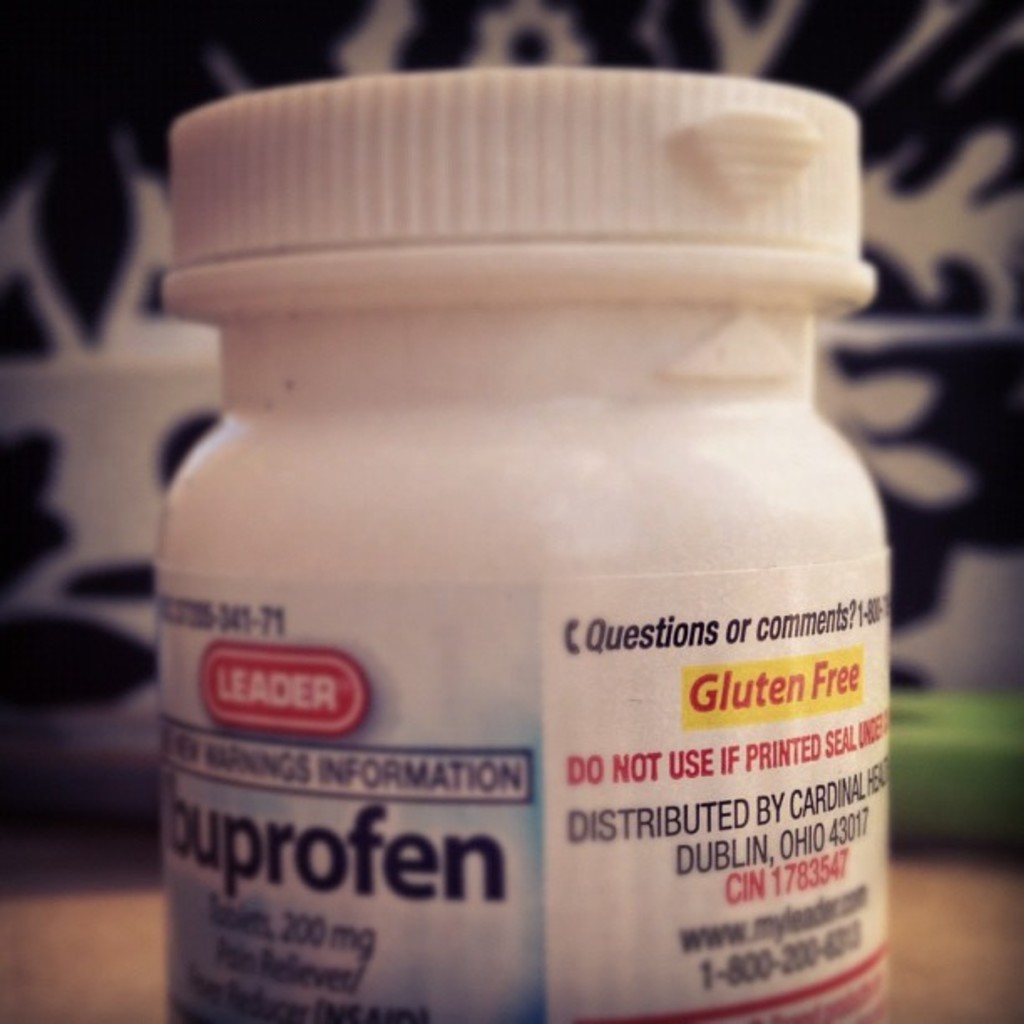
Label: others